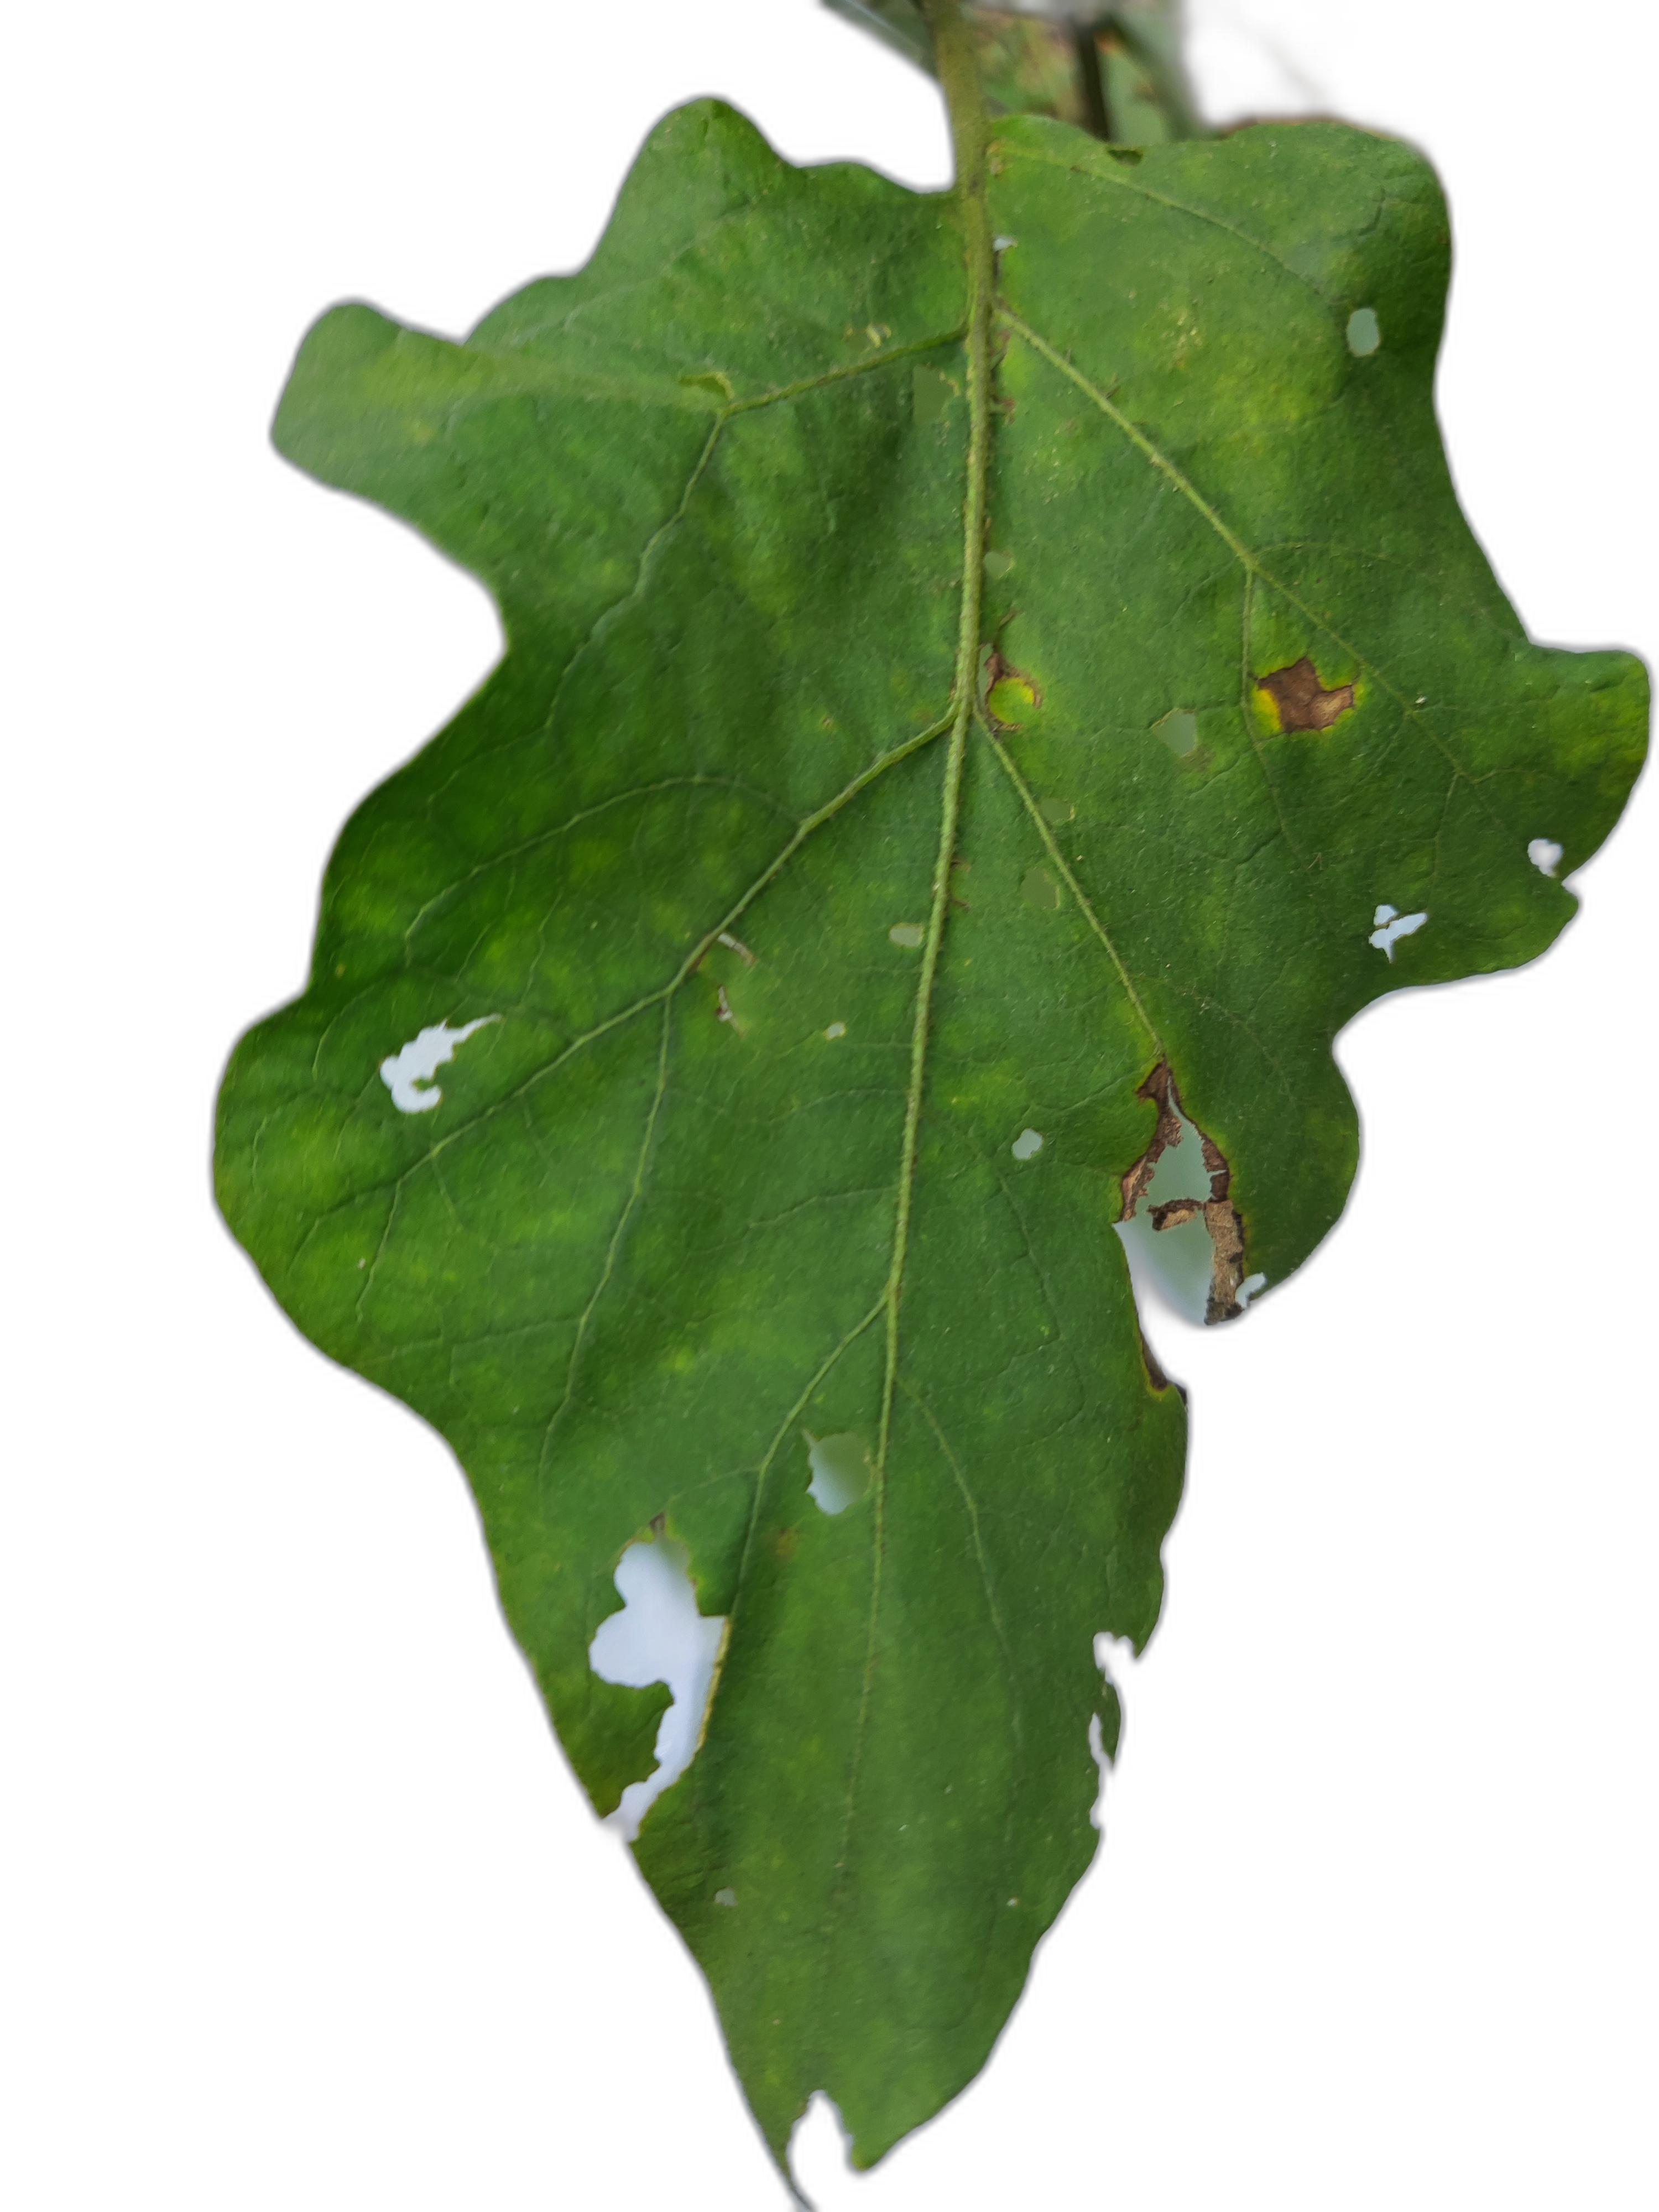
Label: Insect Pest Disease